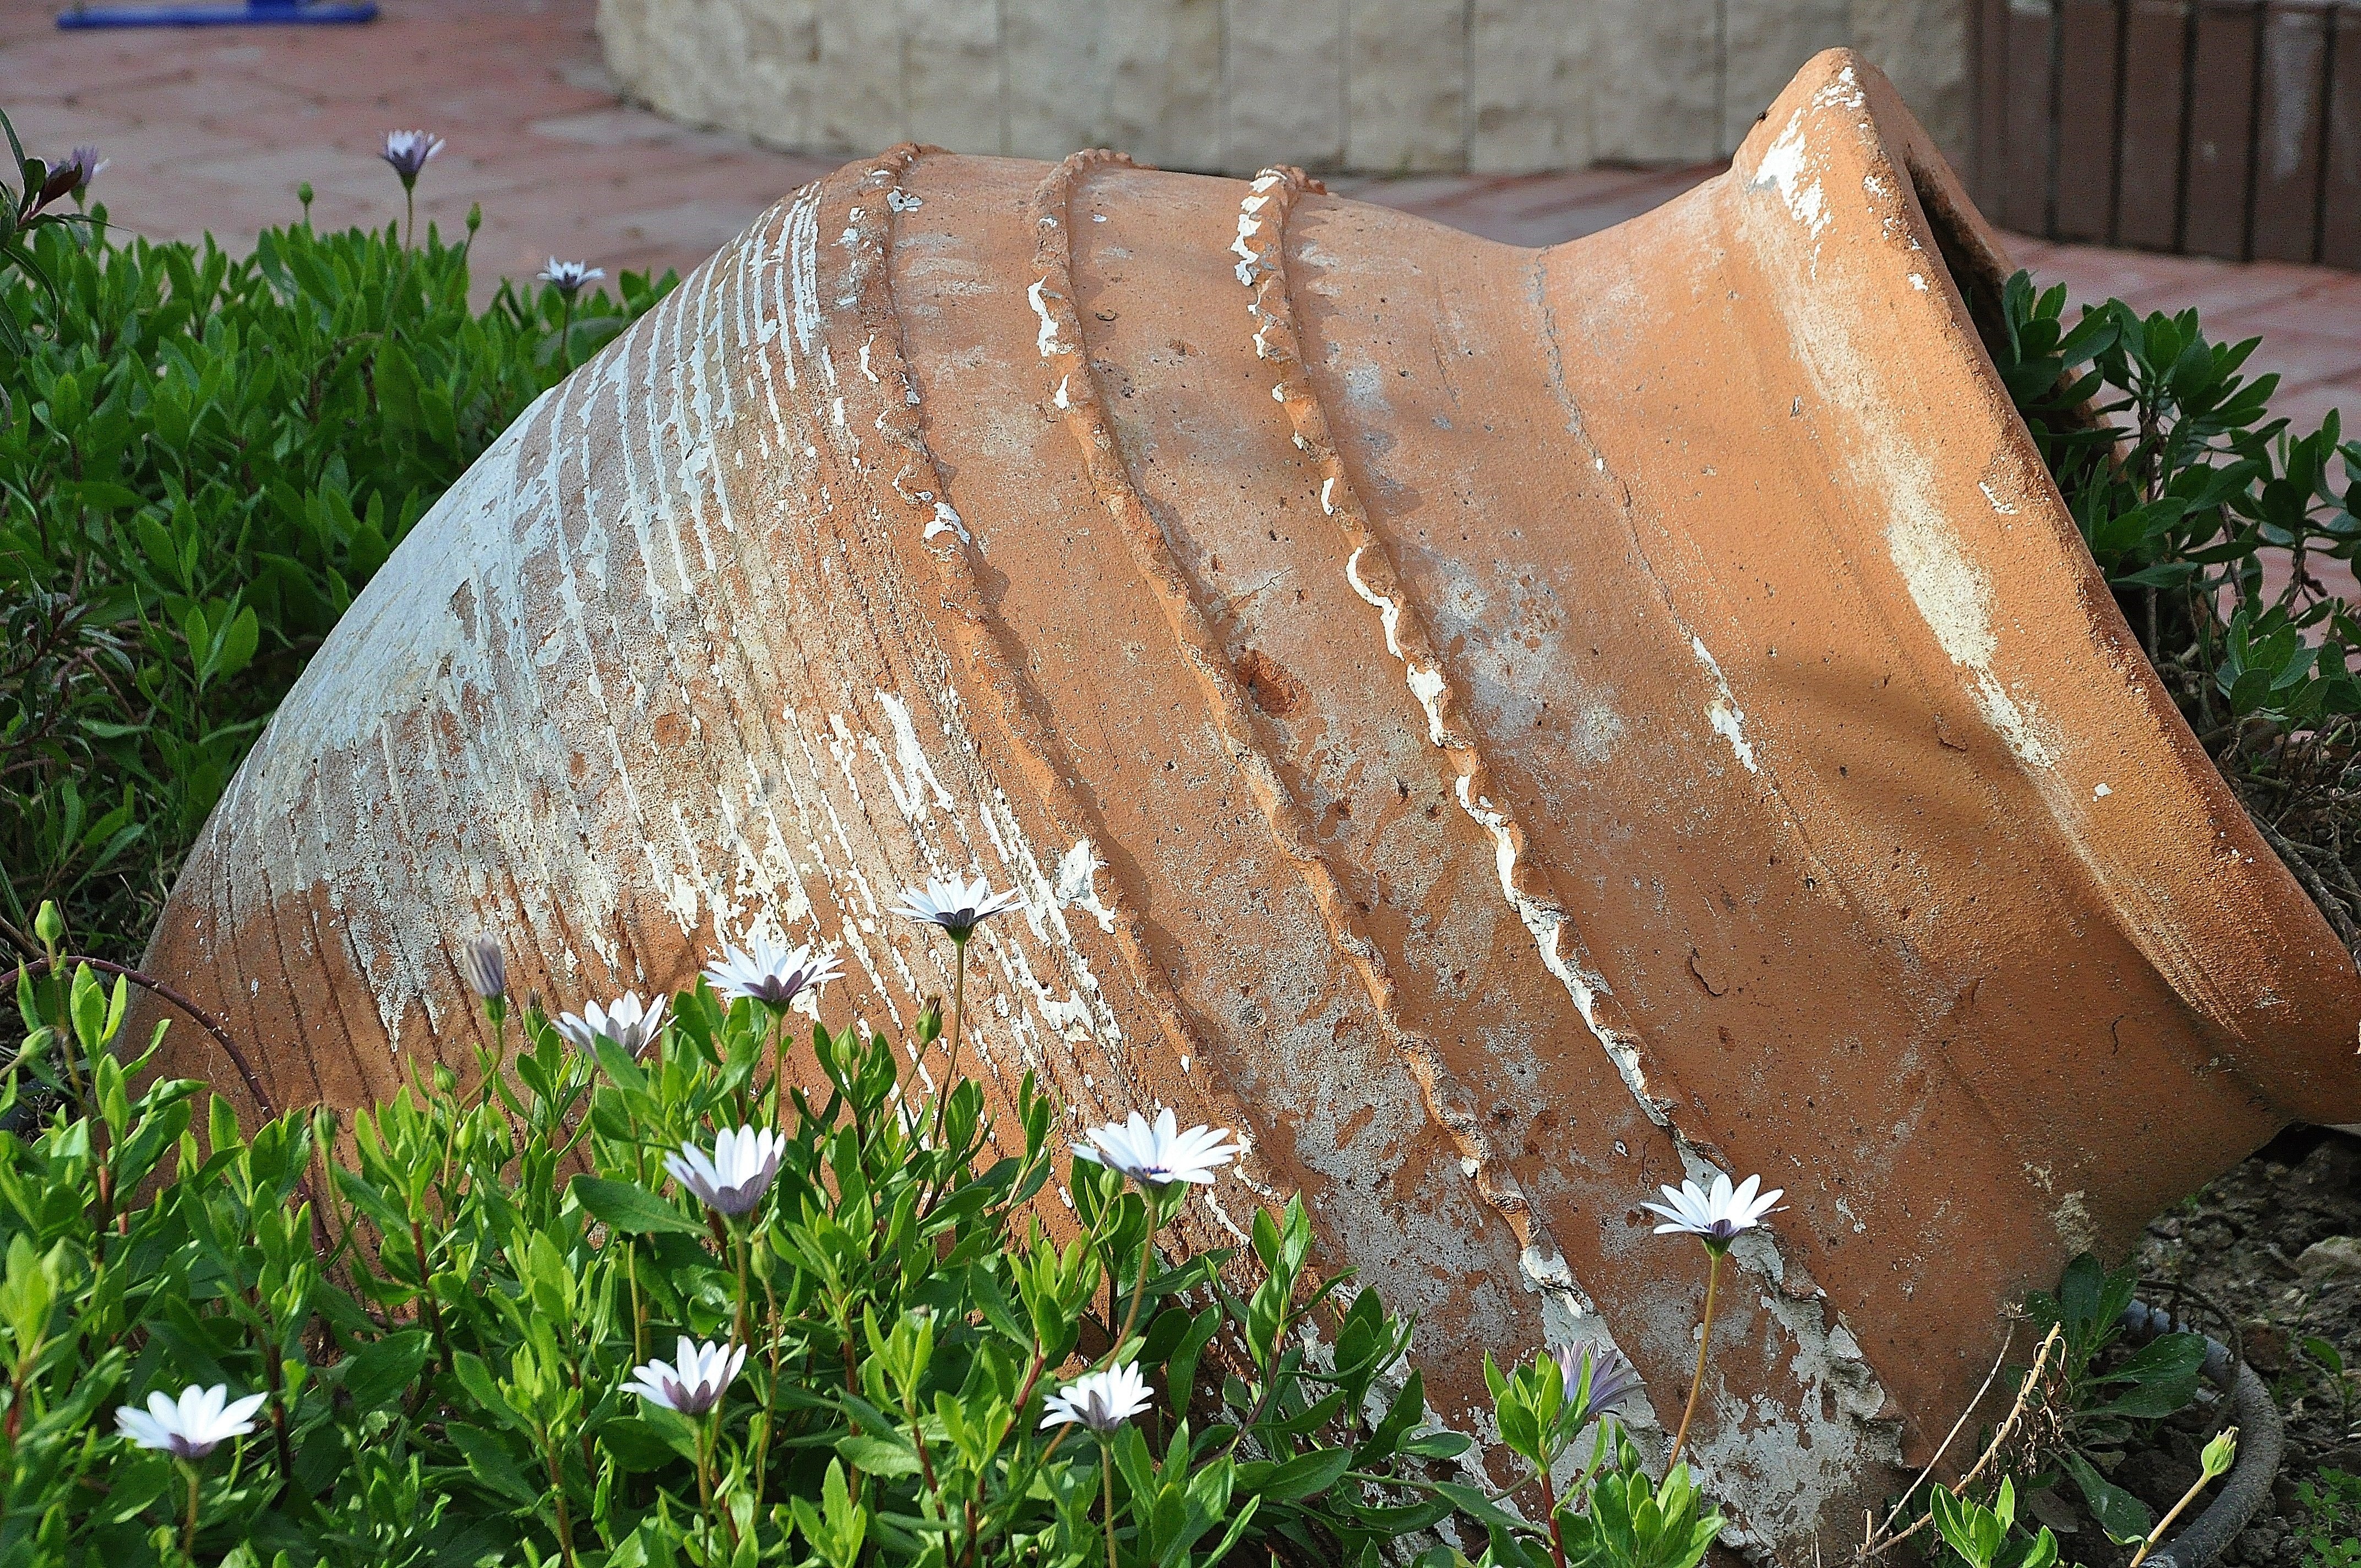
tree, grass, rock, wood, lawn, leaf, ceramic, soil, garden, pottery, material, jugs, earthenware, yard, fragile, earthen material